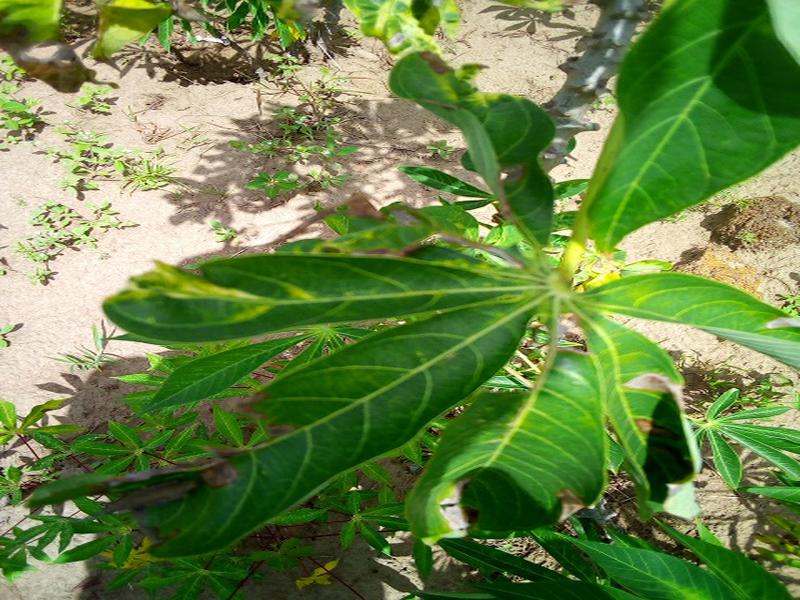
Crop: cassava
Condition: mosaic_disease